Safety of journalists

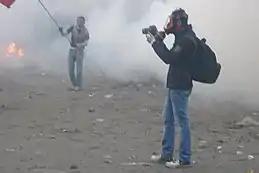
Journalist wearing a gas mask on Mansour Street of Cairo, Egypt in 2012

Safety of journalists is the ability of journalists and media professionals to receive, produce and share information without facing physical or moral threats.